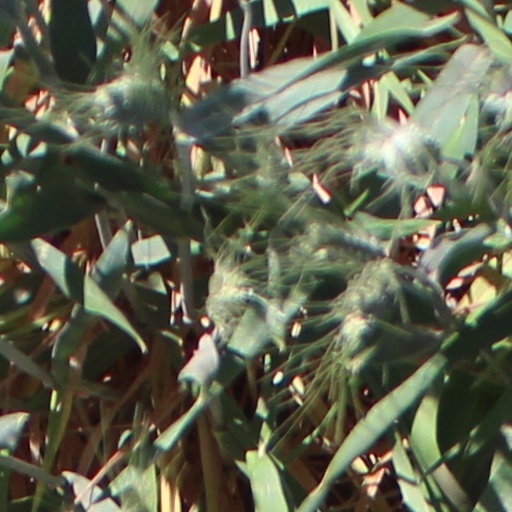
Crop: wheat